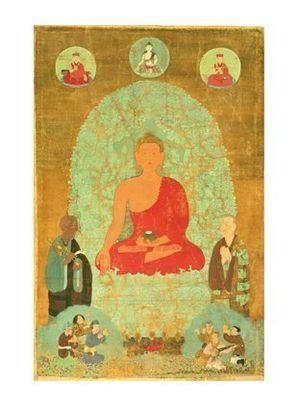
Le musée du Tibet est un musée sur l'art bouddhiste tibétain situé à Gruyères dans le canton de Fribourg, en Suisse